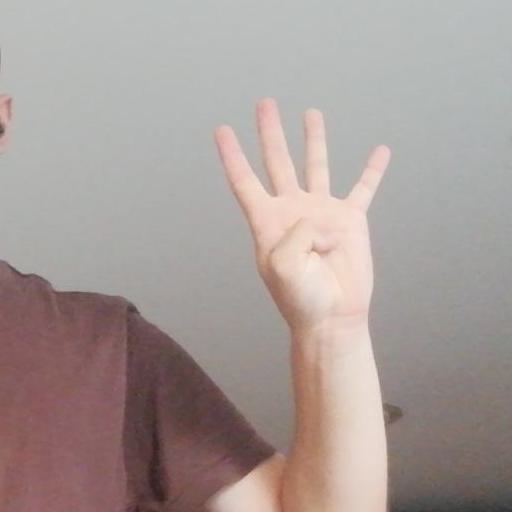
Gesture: four